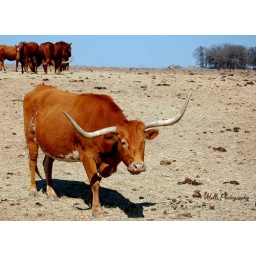
My neighbor's cattle ranch in Texas. Female Longhorn. Blue sky for a Happy Blue Monday!